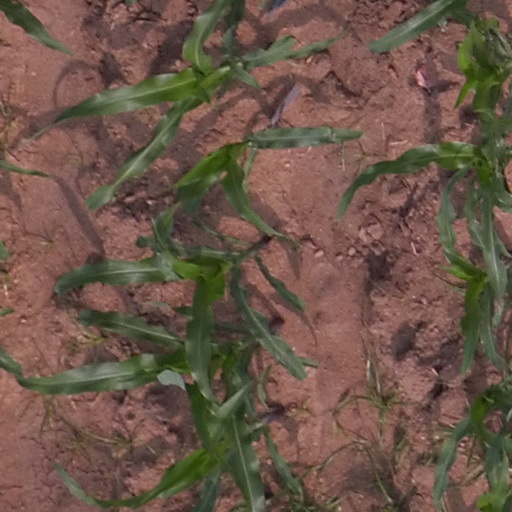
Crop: maize; corn